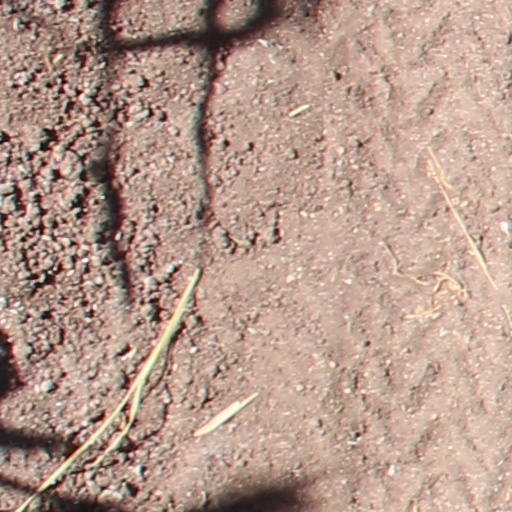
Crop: wheat